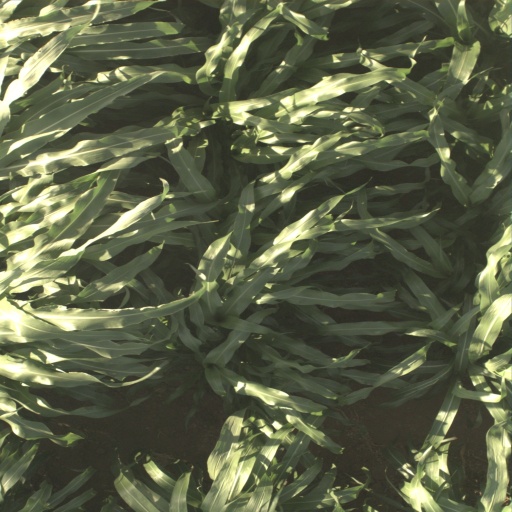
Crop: sorghum